Delting Up Helly Aa

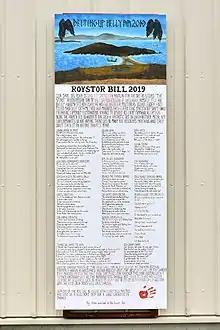
The Delting Up Helly Aa 2019 Bill

On the morning of Delting Up Helly Aa, the Jarl's squad gather at the Northern Lights Function Room in Brae. The squad proceeds to march to the Galley Shed, where the Bill can be seen, and where the galley stands on display. The Delting Up Helly Aa flag, which depicts Sleipnir, is raised at the Galley Shed. The squad then visits Lunnasting, Brae, and Mossbank Primary Schools (Olnafirth Primary was also visited until 2014), followed by lunch in the Mossbank Community Hall.